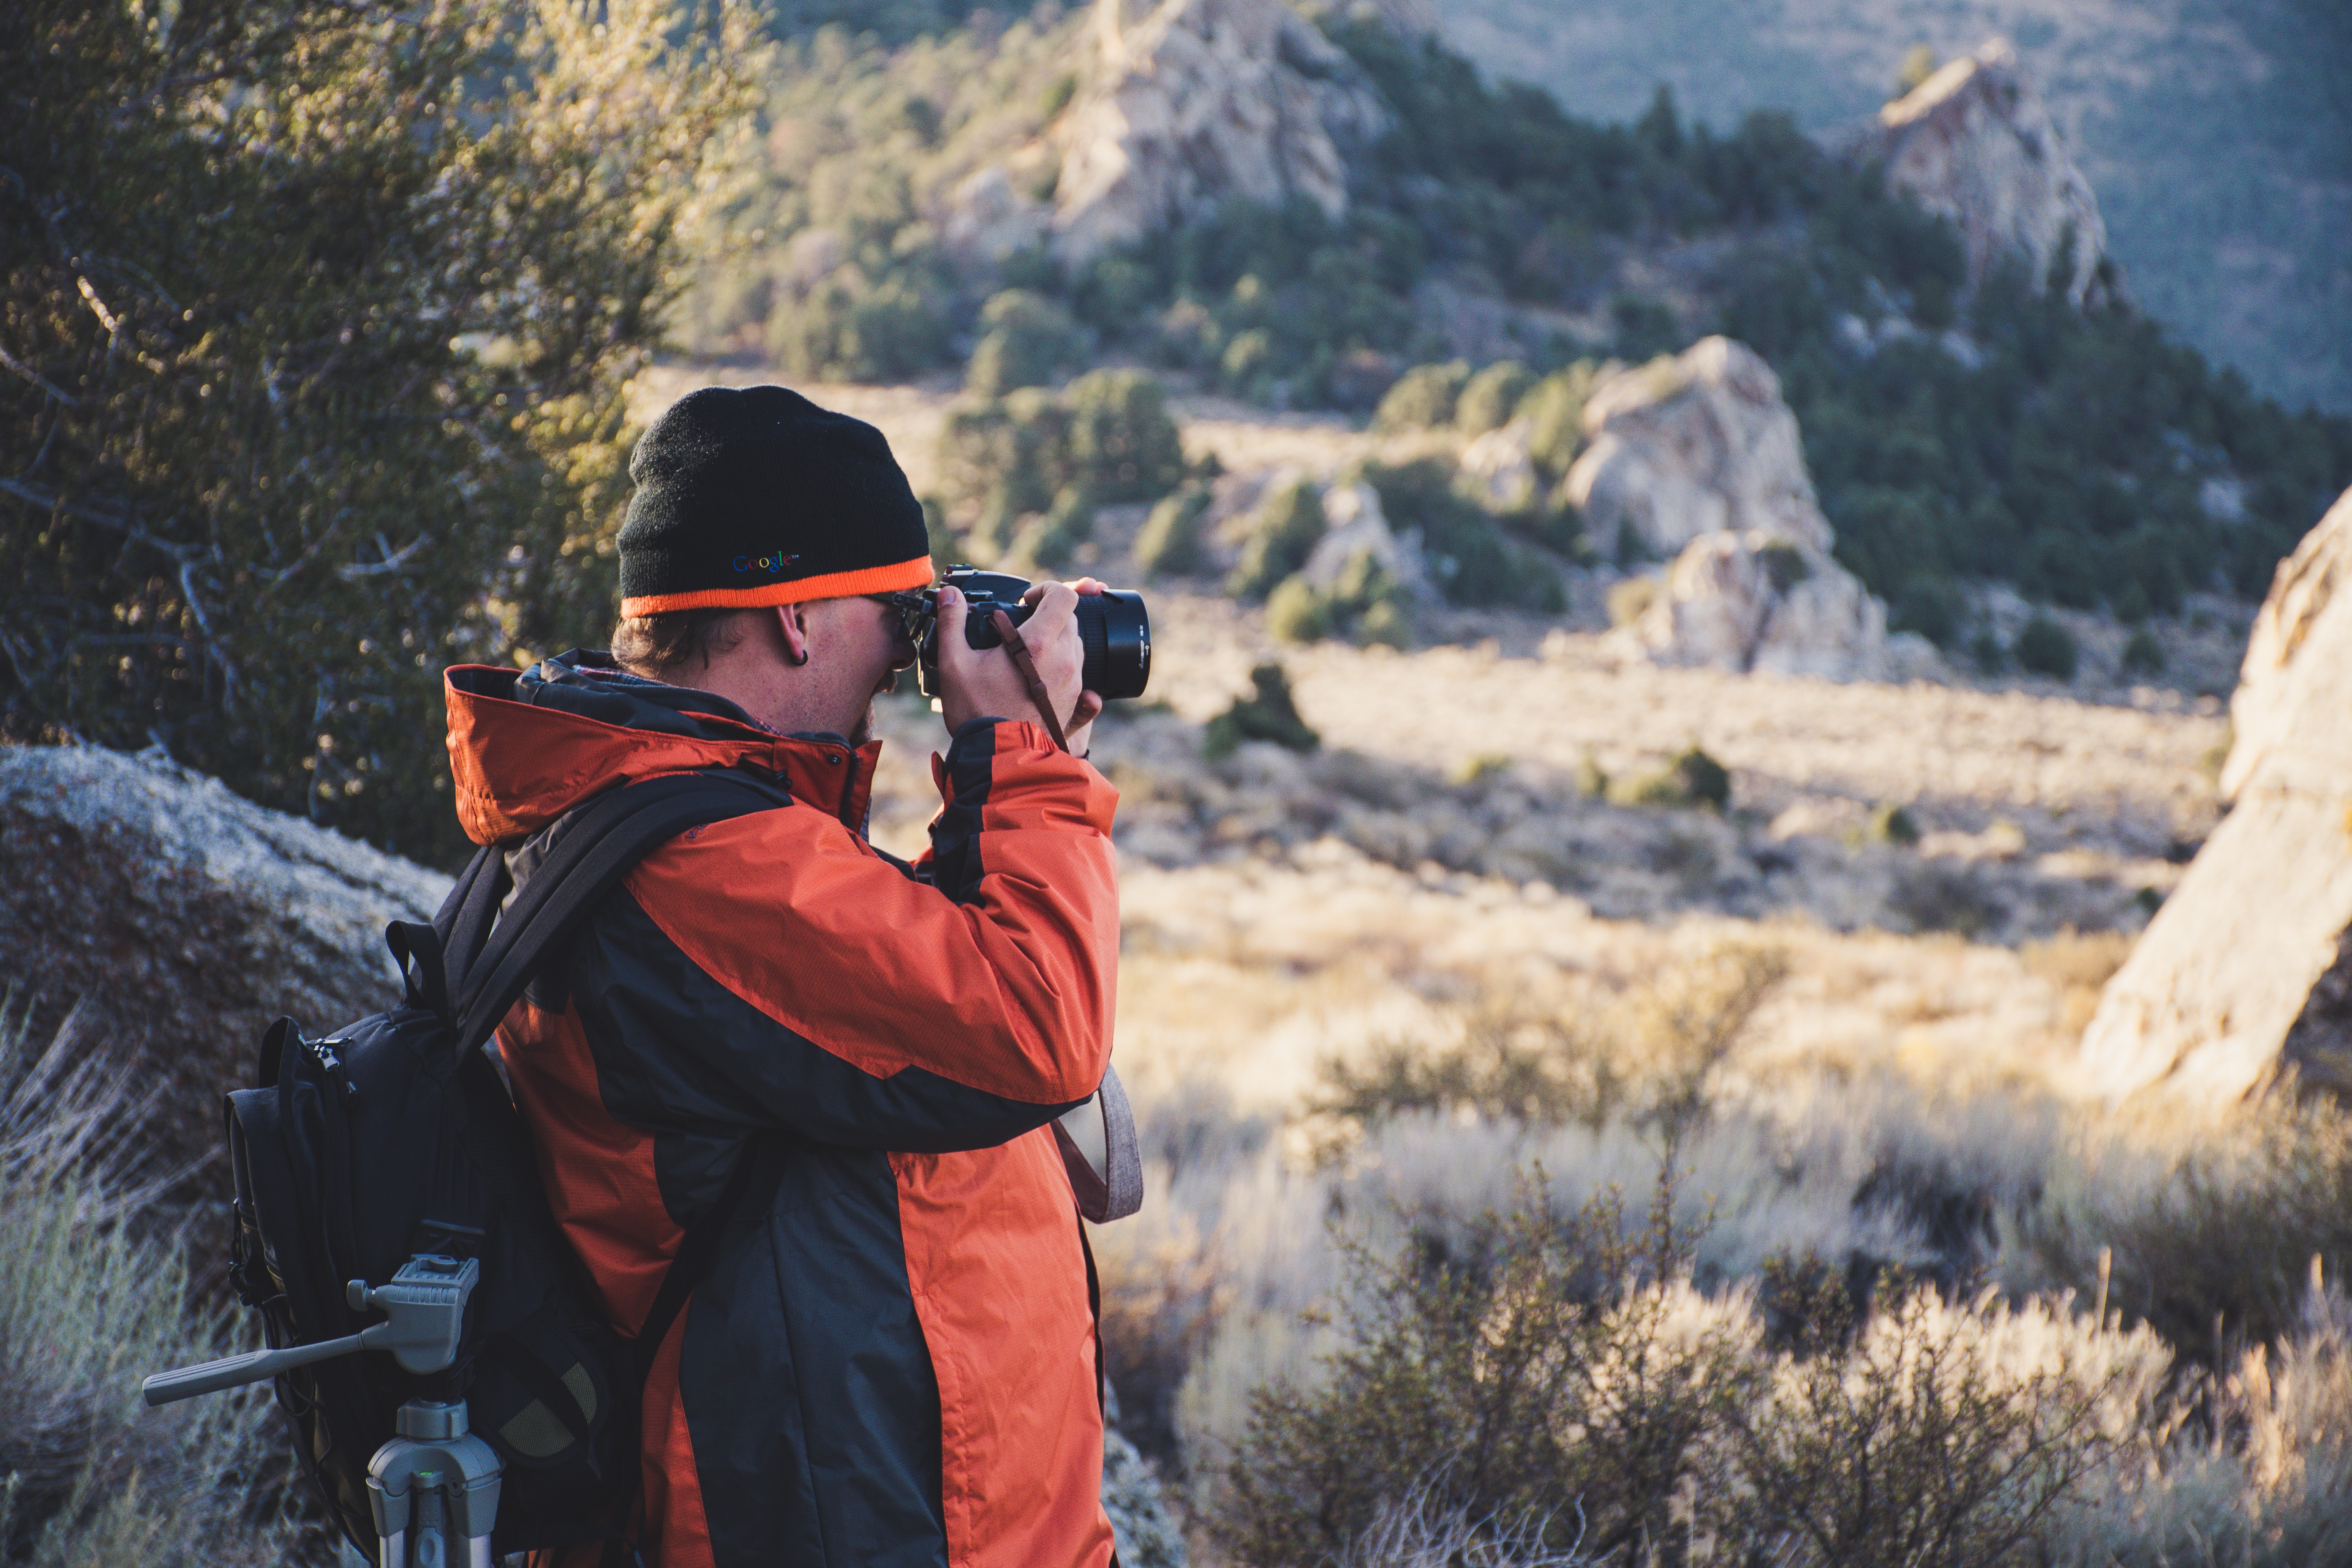
wilderness, mountainous landforms, backpacking, mountain, outdoor recreation, hiking, adventure, winter, rock, tree, mountaineering, geological phenomenon, mountain range, sky, national park, geology, ridge, landscape, terrain, snow, hiking equipment, valley, recreation, tourism, glacial landform, hill